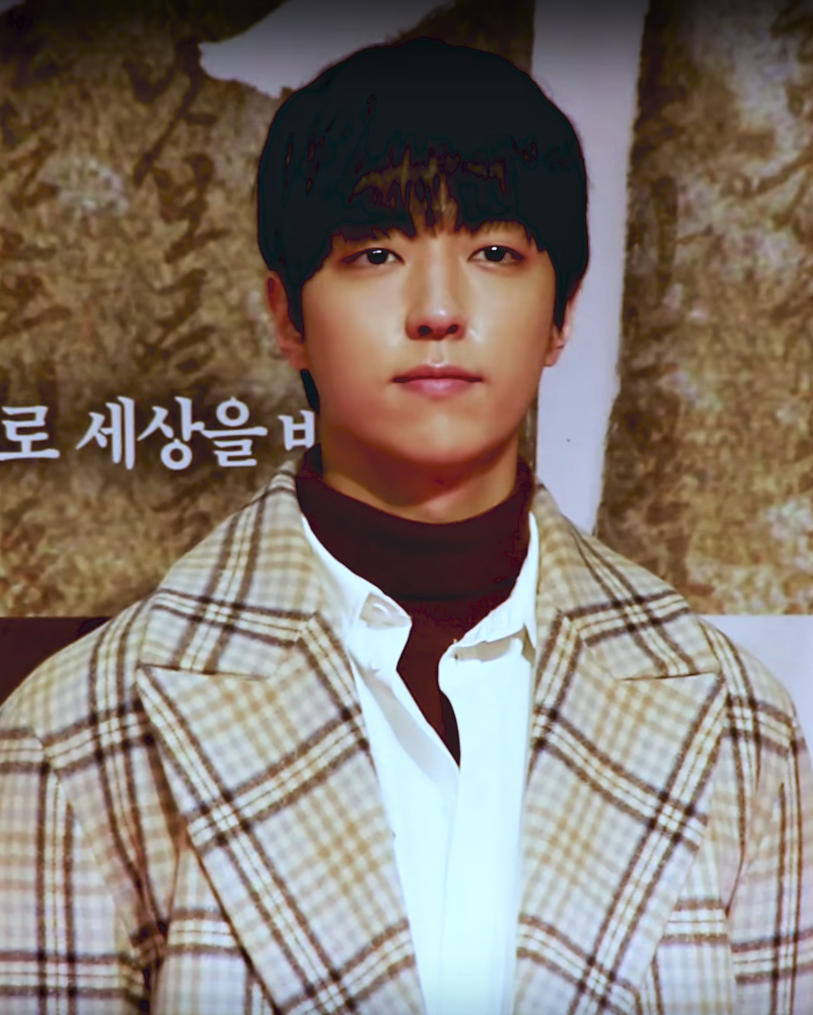
อี ยู-จิน

| name = อี ยู-จิน
| image = 180212 이유진.png
| occupation = นักแสดง
| years_active = 2011–ปัจจุบัน
| alma_mater = มหาวิทยาลัยทงกุก – Department of Drama and Film
| family = Lee Hyo-jung (actor)|อี ฮโย-จอง (บิดา)Lee Ki-young|อี กี-ย็อง (ลุง)
| agent = Namoo Actors Blossom Entertainment
| module = Infobox Korean name|child=yes
| rr = I Yujin
| mr = Ri Yujin
อี ยู-จิน (; เกิด 6 เมษายน พ.ศ. 2535) เป็นนักแสดงชาวเกาหลีใต้ เขาเป็นที่รู้จักกันดีจากการรับบท คว็อน โฮ-ชาง ในซีรีส์ทางโทรทัศน์ปี พ.ศ. 2560 เรื่อง "Hello, My Twenties! 2|เฮลโล, มายเทว็นตี้ส์! 2" และละครใน พ.ศ. 2562 เรื่อง "Be Melodramatic|บีเมโลดรามาติก"
== อ้างอิง ==
== แหล่งข้อมูลอื่น ==
* อี ยู-จิน ที่Namoo Actors
*
*
หมวดหมู่:นักร้องชายชาวเกาหลีใต้
หมวดหมู่:ผู้เข้าแข่งขันพรอดิวซ์ 101
หมวดหมู่:ศิษย์เก่าจากมหาวิทยาลัยทงกุก